Placebo (band)

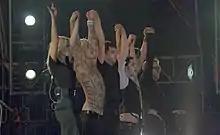
Placebo and their additional live lineup wave goodbye at Sziget Festival 2009. Left from right: Fiona Brice, Steve Forrest, Nick Gavrilovic, Brian Molko, Stefan Olsdal and Bill Lloyd.

In January 2009, Placebo announced that they signed with PIAS Entertainment, with Brian Molko commenting: "We were very lucky to have so many great labels interested in signing us, it means a lot, especially after 12 years of releasing records!"